Qualcomm Snapdragon

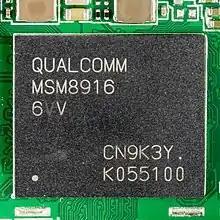
Snapdragon 410

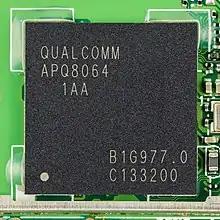
Snapdragon 600 (model APQ8064)

The Snapdragon 805 was released in November 2013. The 410, which is intended for low-cost phones in developing nations, was announced the following month. In January 2014, Qualcomm introduced a modified version of the Snapdragon 600 called 602A that is intended for in-car infotainment screens, backup cameras, and other driver assistance products. The quad-core Snapdragon 610 and eight-core 615 were announced in February 2014. The Snapdragon 808 and 810 were announced in April 2014. The Snapdragon 835, announced in November 2017, is the first Qualcomm SOC that is built on a 10 nm architecture. Qualcomm's new flagship chip for 2018, the 845, was announced in December 2017. According to Qualcomm, the 845 is 25-30% faster than the 835.